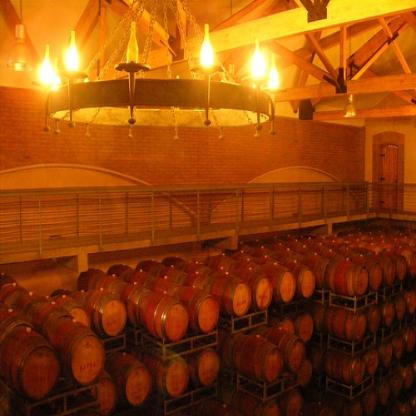
Scene: Indoor